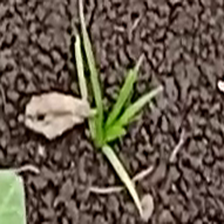
Weed species: Digitaria_SP_(Digitaria Sanguinalis )